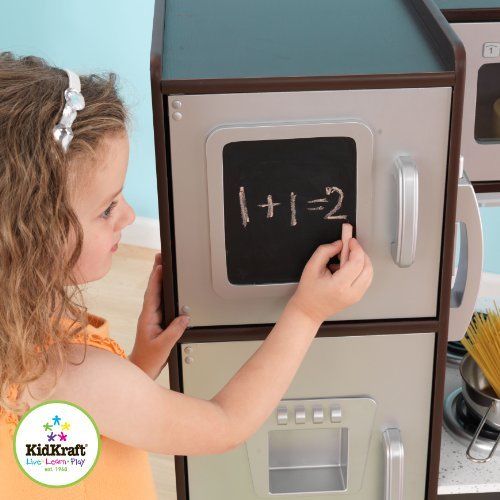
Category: toaster